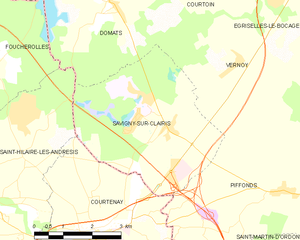
Carte des communes françaises Savigny-sur-Clairis